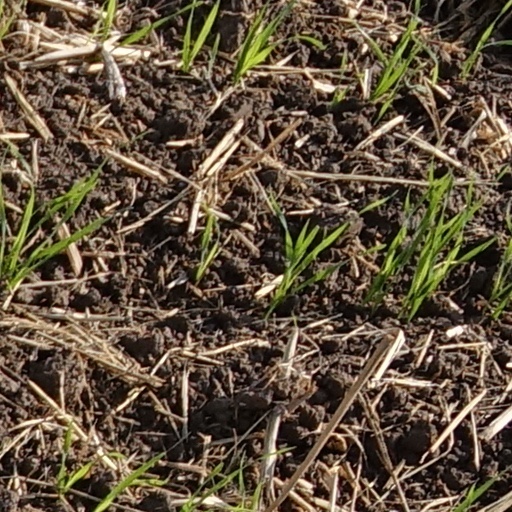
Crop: wheat